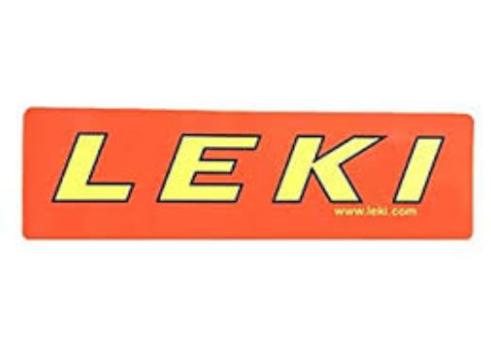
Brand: leki
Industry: Sports